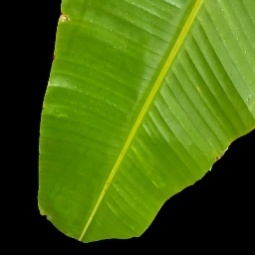
Label: Healthy